Lambertseter Line

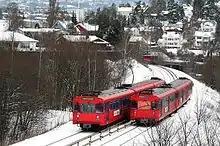
Two now retired T1300 trains meeting near Brynsenteret in 2006

This was changed from 12 April 2003, when Line 4 was linked with the Kolsås Line, and Line 1 no longer ran along the Lambertseter Line. Services on Line 1 resumed on 8 August 2005. From 20 August 2006 this was changed and Line 4 connected instead with the Ring Line. From March to 6 December 2010 the Holmenkollen Line was closed for upgrades and Line 1 was terminated. Oslo T-banedrift was in the process of taking delivery of new MX3000 trains, but they did not yet have sufficient matériel to use six-car trains on the Lambertseter Line. The abrupt reduction in service caused there to be standing-room only from Munkelia. Further deliveries of MX3000 allowed several of the trains to be extended to six cars. An express bus line, Line 4E, was also established to relieve pressure on the metro. When Line 1 resumed, it was instead linked with the Furuset Line until being reconnected to the Lambertseter line on 3 April 2016.